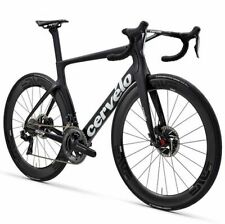
Vehicle type: Bikes